Tim Kaine

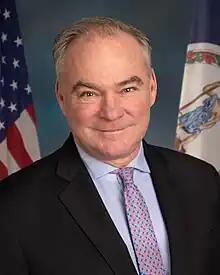

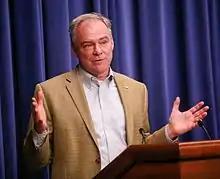
Kaine speaking in 2016

After Senator Jim Webb's decision not to seek reelection, Kaine announced on April 5, 2011, that he would run for Webb's seat. He was initially reluctant to return to public office, but Webb, Senator Mark Warner, and other Virginia Democrats saw Kaine as the strongest potential Democratic candidate and convinced him to run. Kaine named Lawrence Roberts as his campaign chairman. Mike Henry was chosen as his campaign manager. Kaine filmed announcement videos in English and Spanish and was unopposed for the Democratic nomination. He defeated former senator and governor George Allen in the general election.